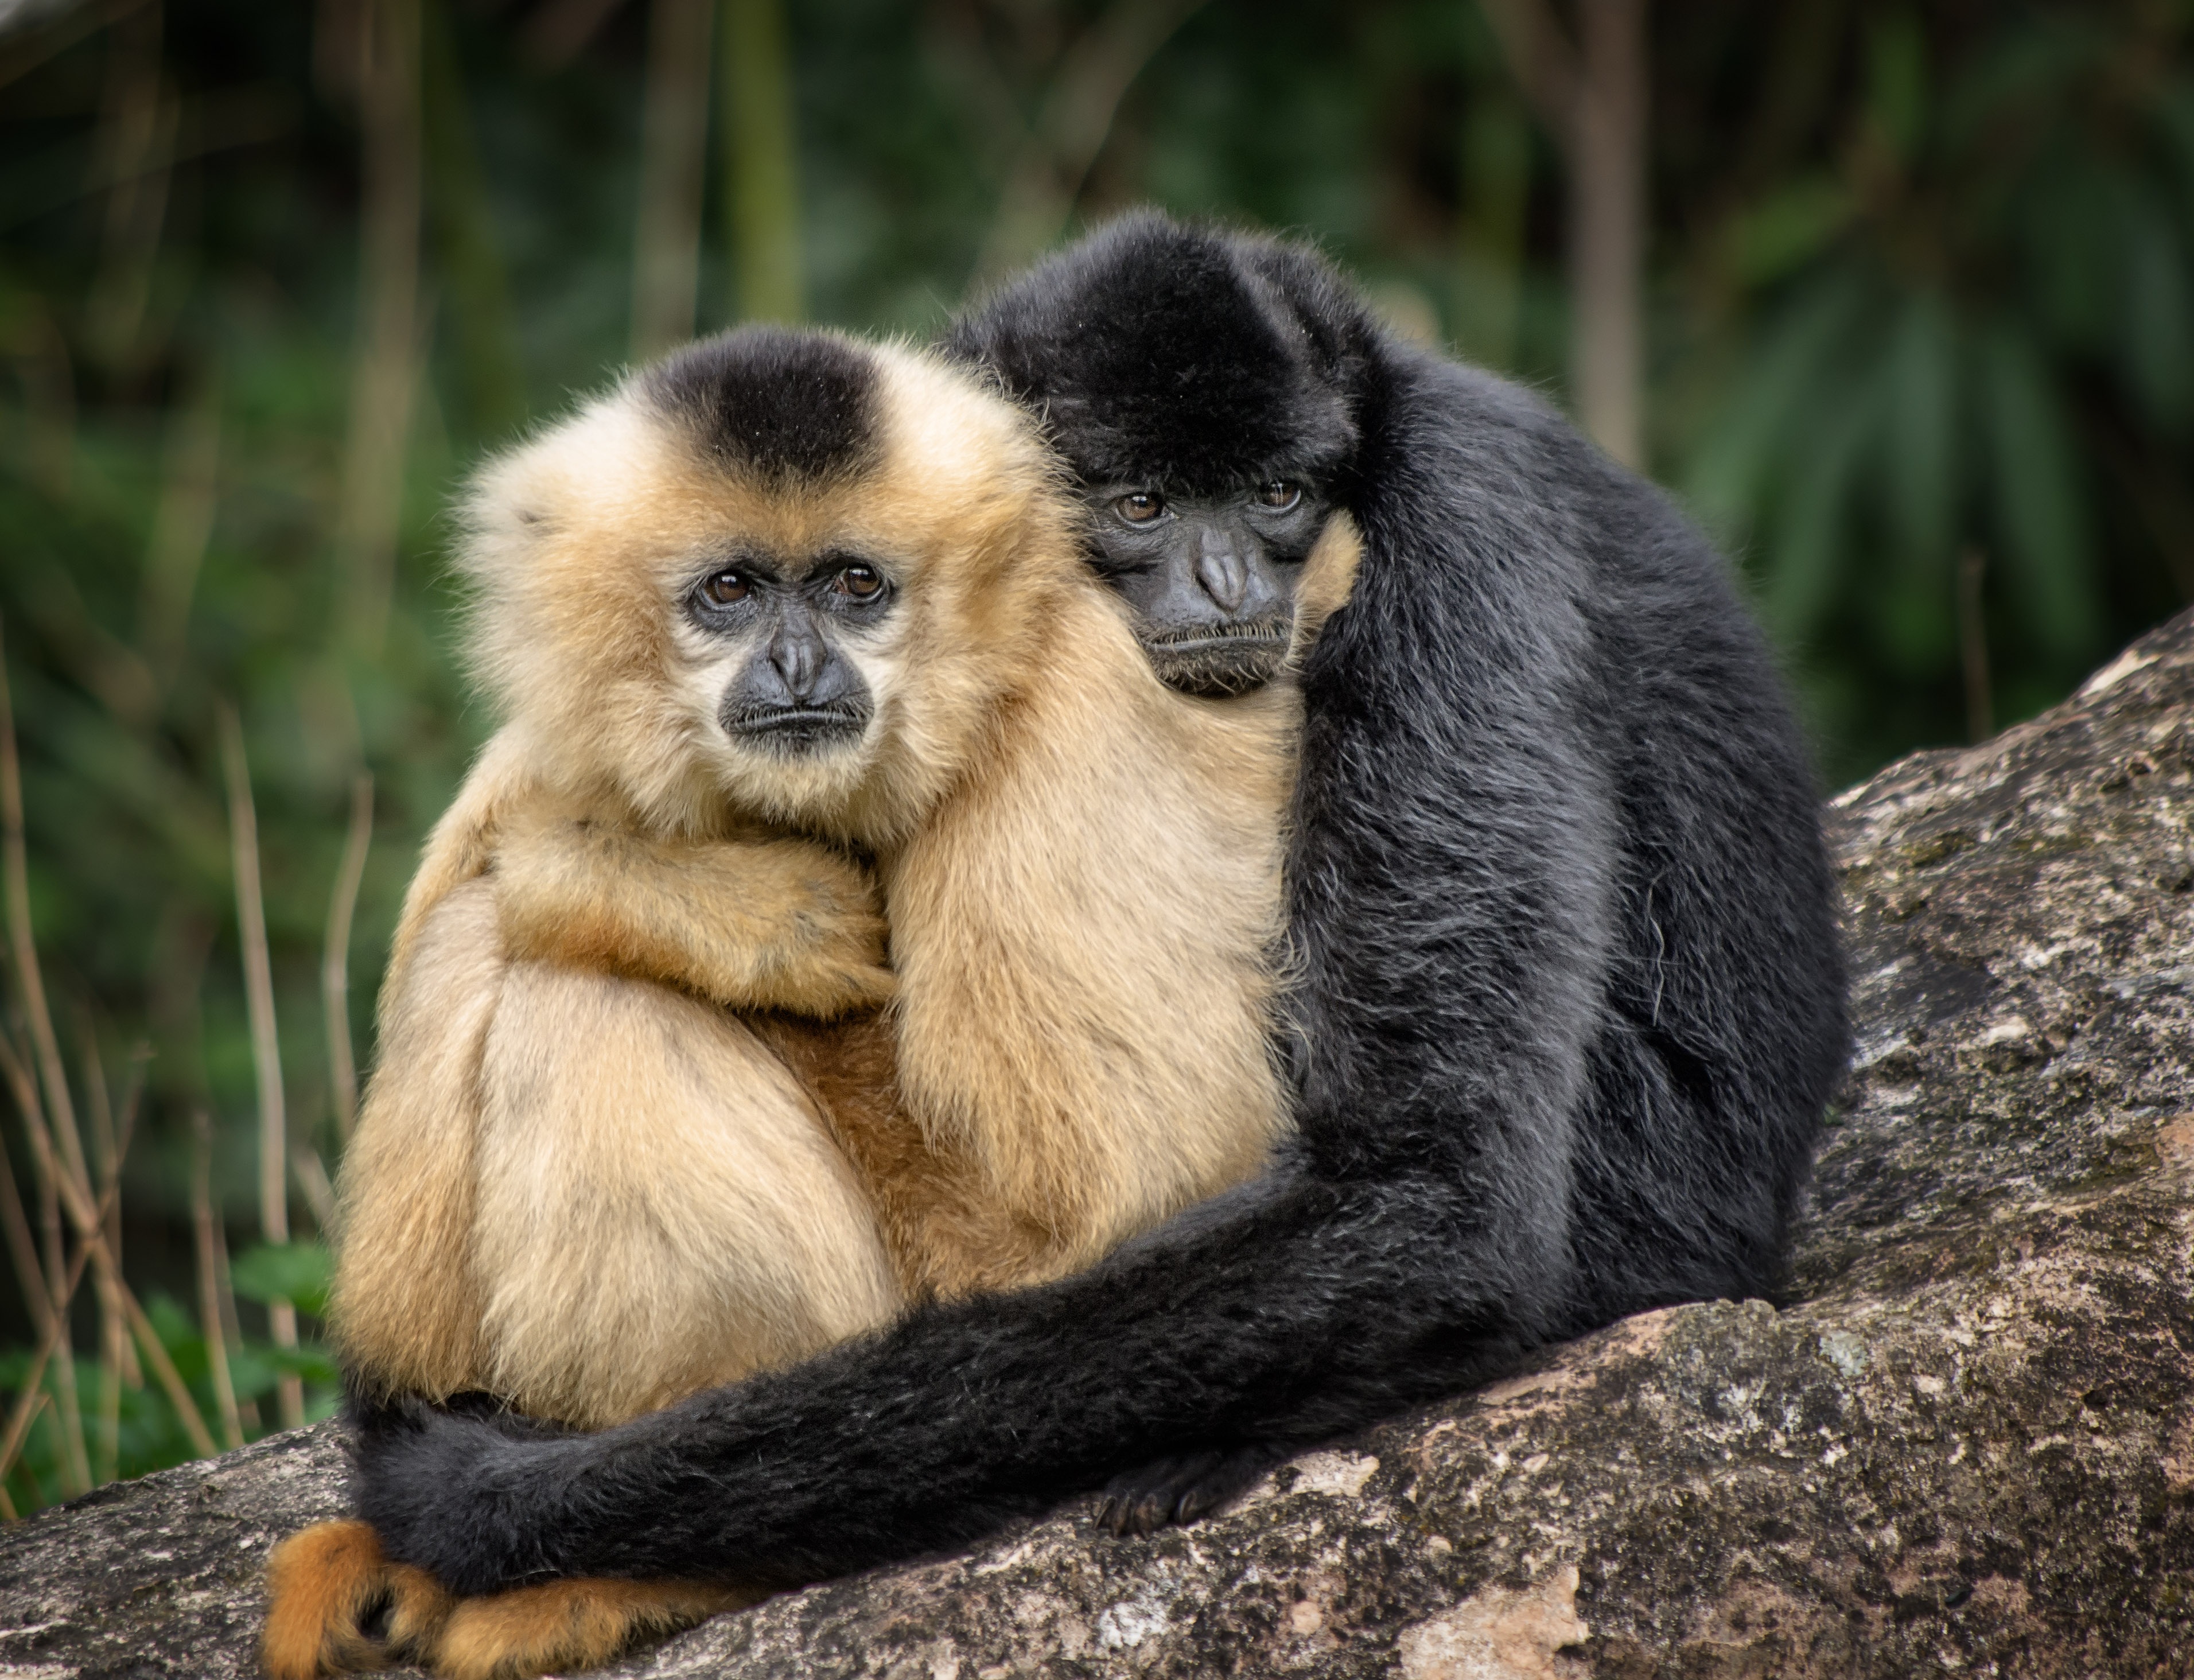
wildlife, zoo, couple, mammal, cozy, rest, together, fauna, primate, hug, embrace, affection, ape, animals, gibbon, vertebrate, pair, protect, togetherness, smooch, new world monkey, tufted capuchin